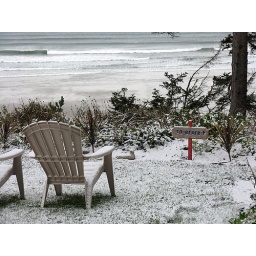
Monday morning - No takers for the beach chairs in sub-freezing weather